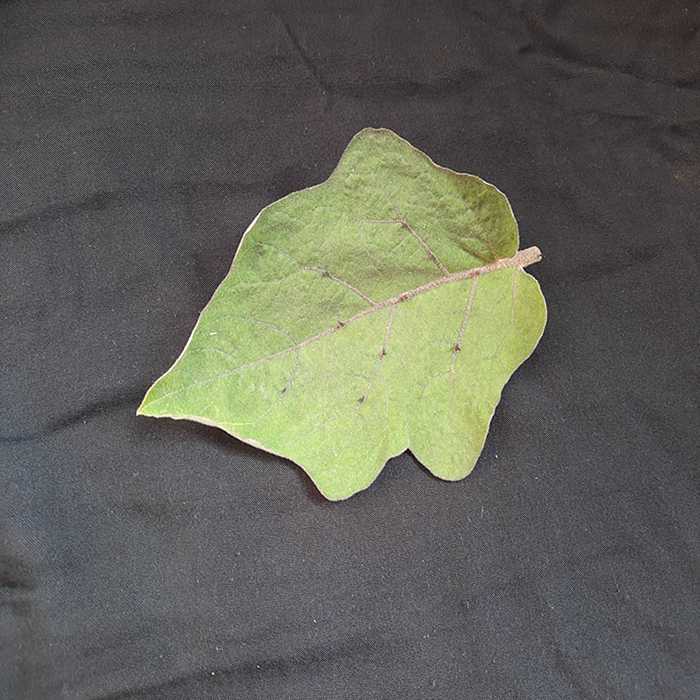
Plant: Eggplant
Label: Eggplant fresh leaf